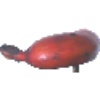
Label: red_banana